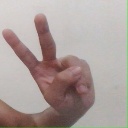
अक्षर: ऐ